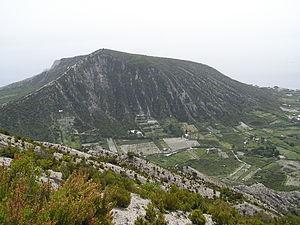
Lipari est une île d'Italie située en mer Tyrrhénienne. Elle est la principale île des îles Éoliennes et dépend administrativement de la province de Messine. Elle comprend 16 000 habitants permanents, dont 7 000 dans la ville de Lipari.